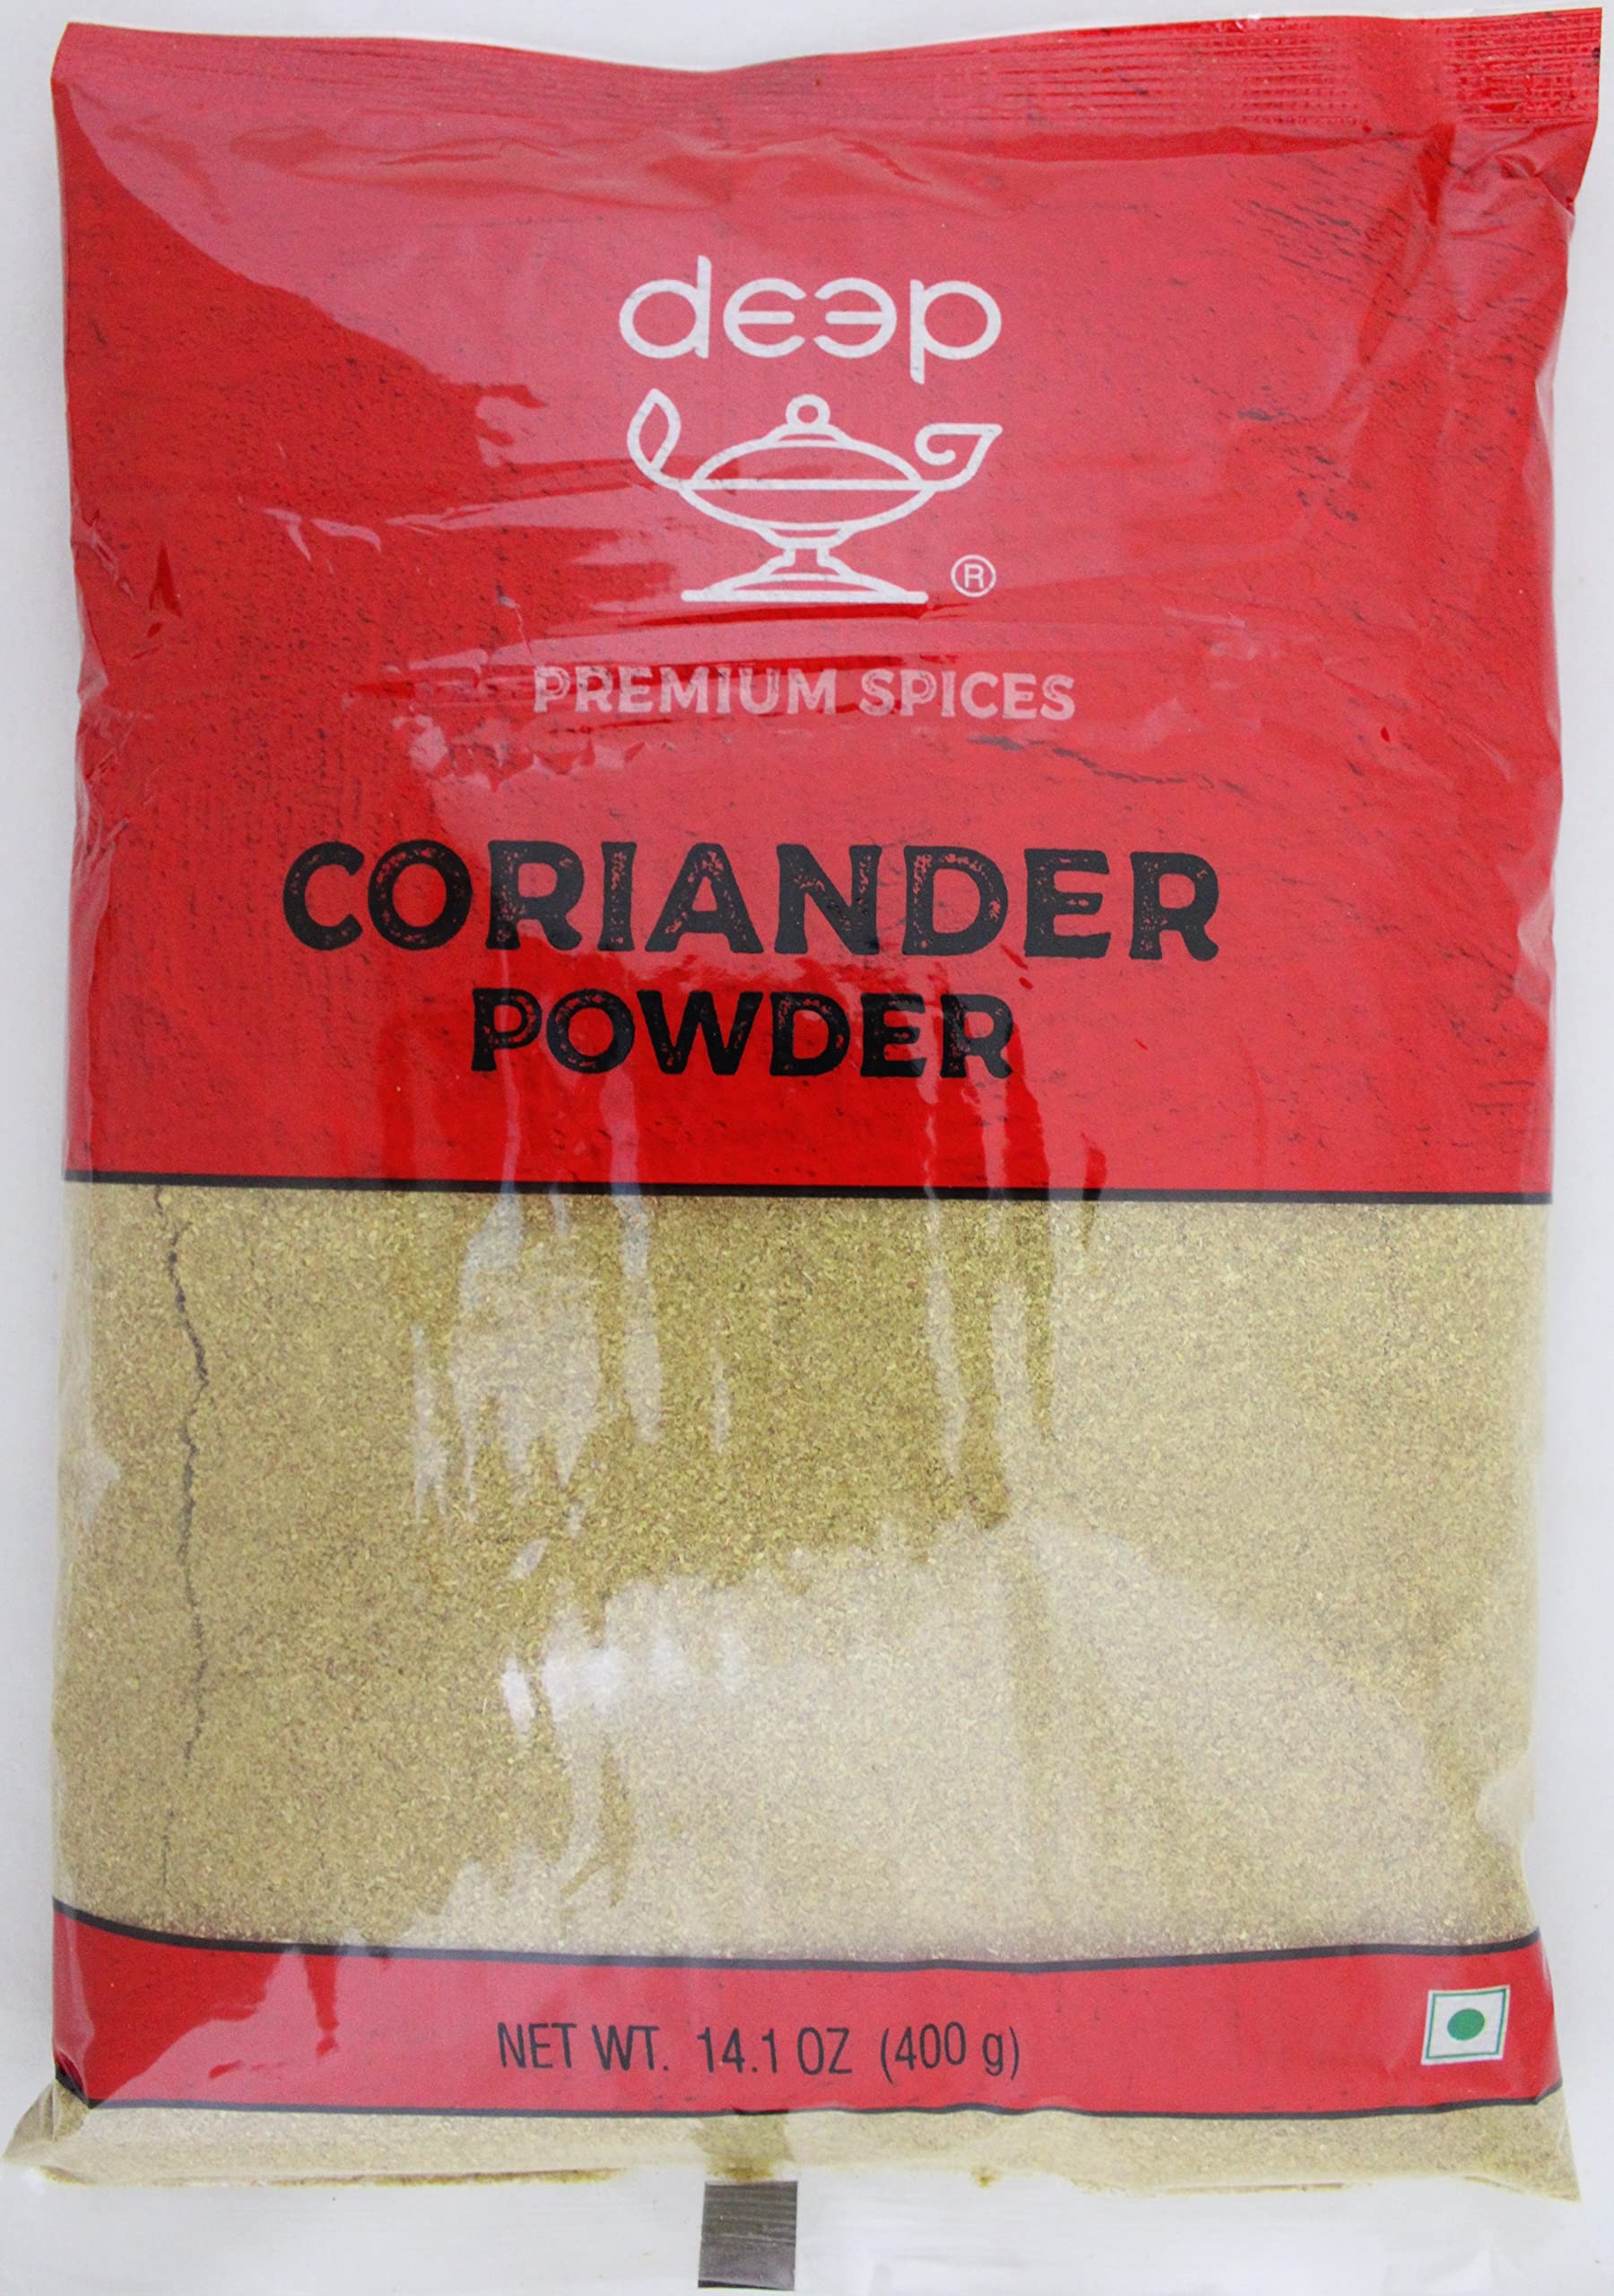
Item Name: Coriander Powder 14 oz.
Bullet Point: Quality Indian spice. Corinader powder, it adds a mild flavour and aroma to savoury Indian recipes.
Product Description: Quality Indian spice. Corinader powder, it adds a mild flavour and aroma to savoury Indian recipes.
Value: 15.2
Unit: Ounce

Price: 2.18